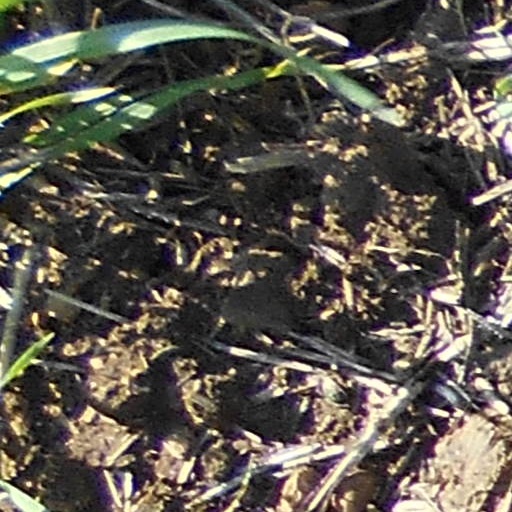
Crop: wheat